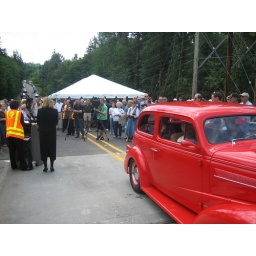
This old car carried Ruby, a 102-year- old citizen who remembered when the bridge was first built back in 1932.